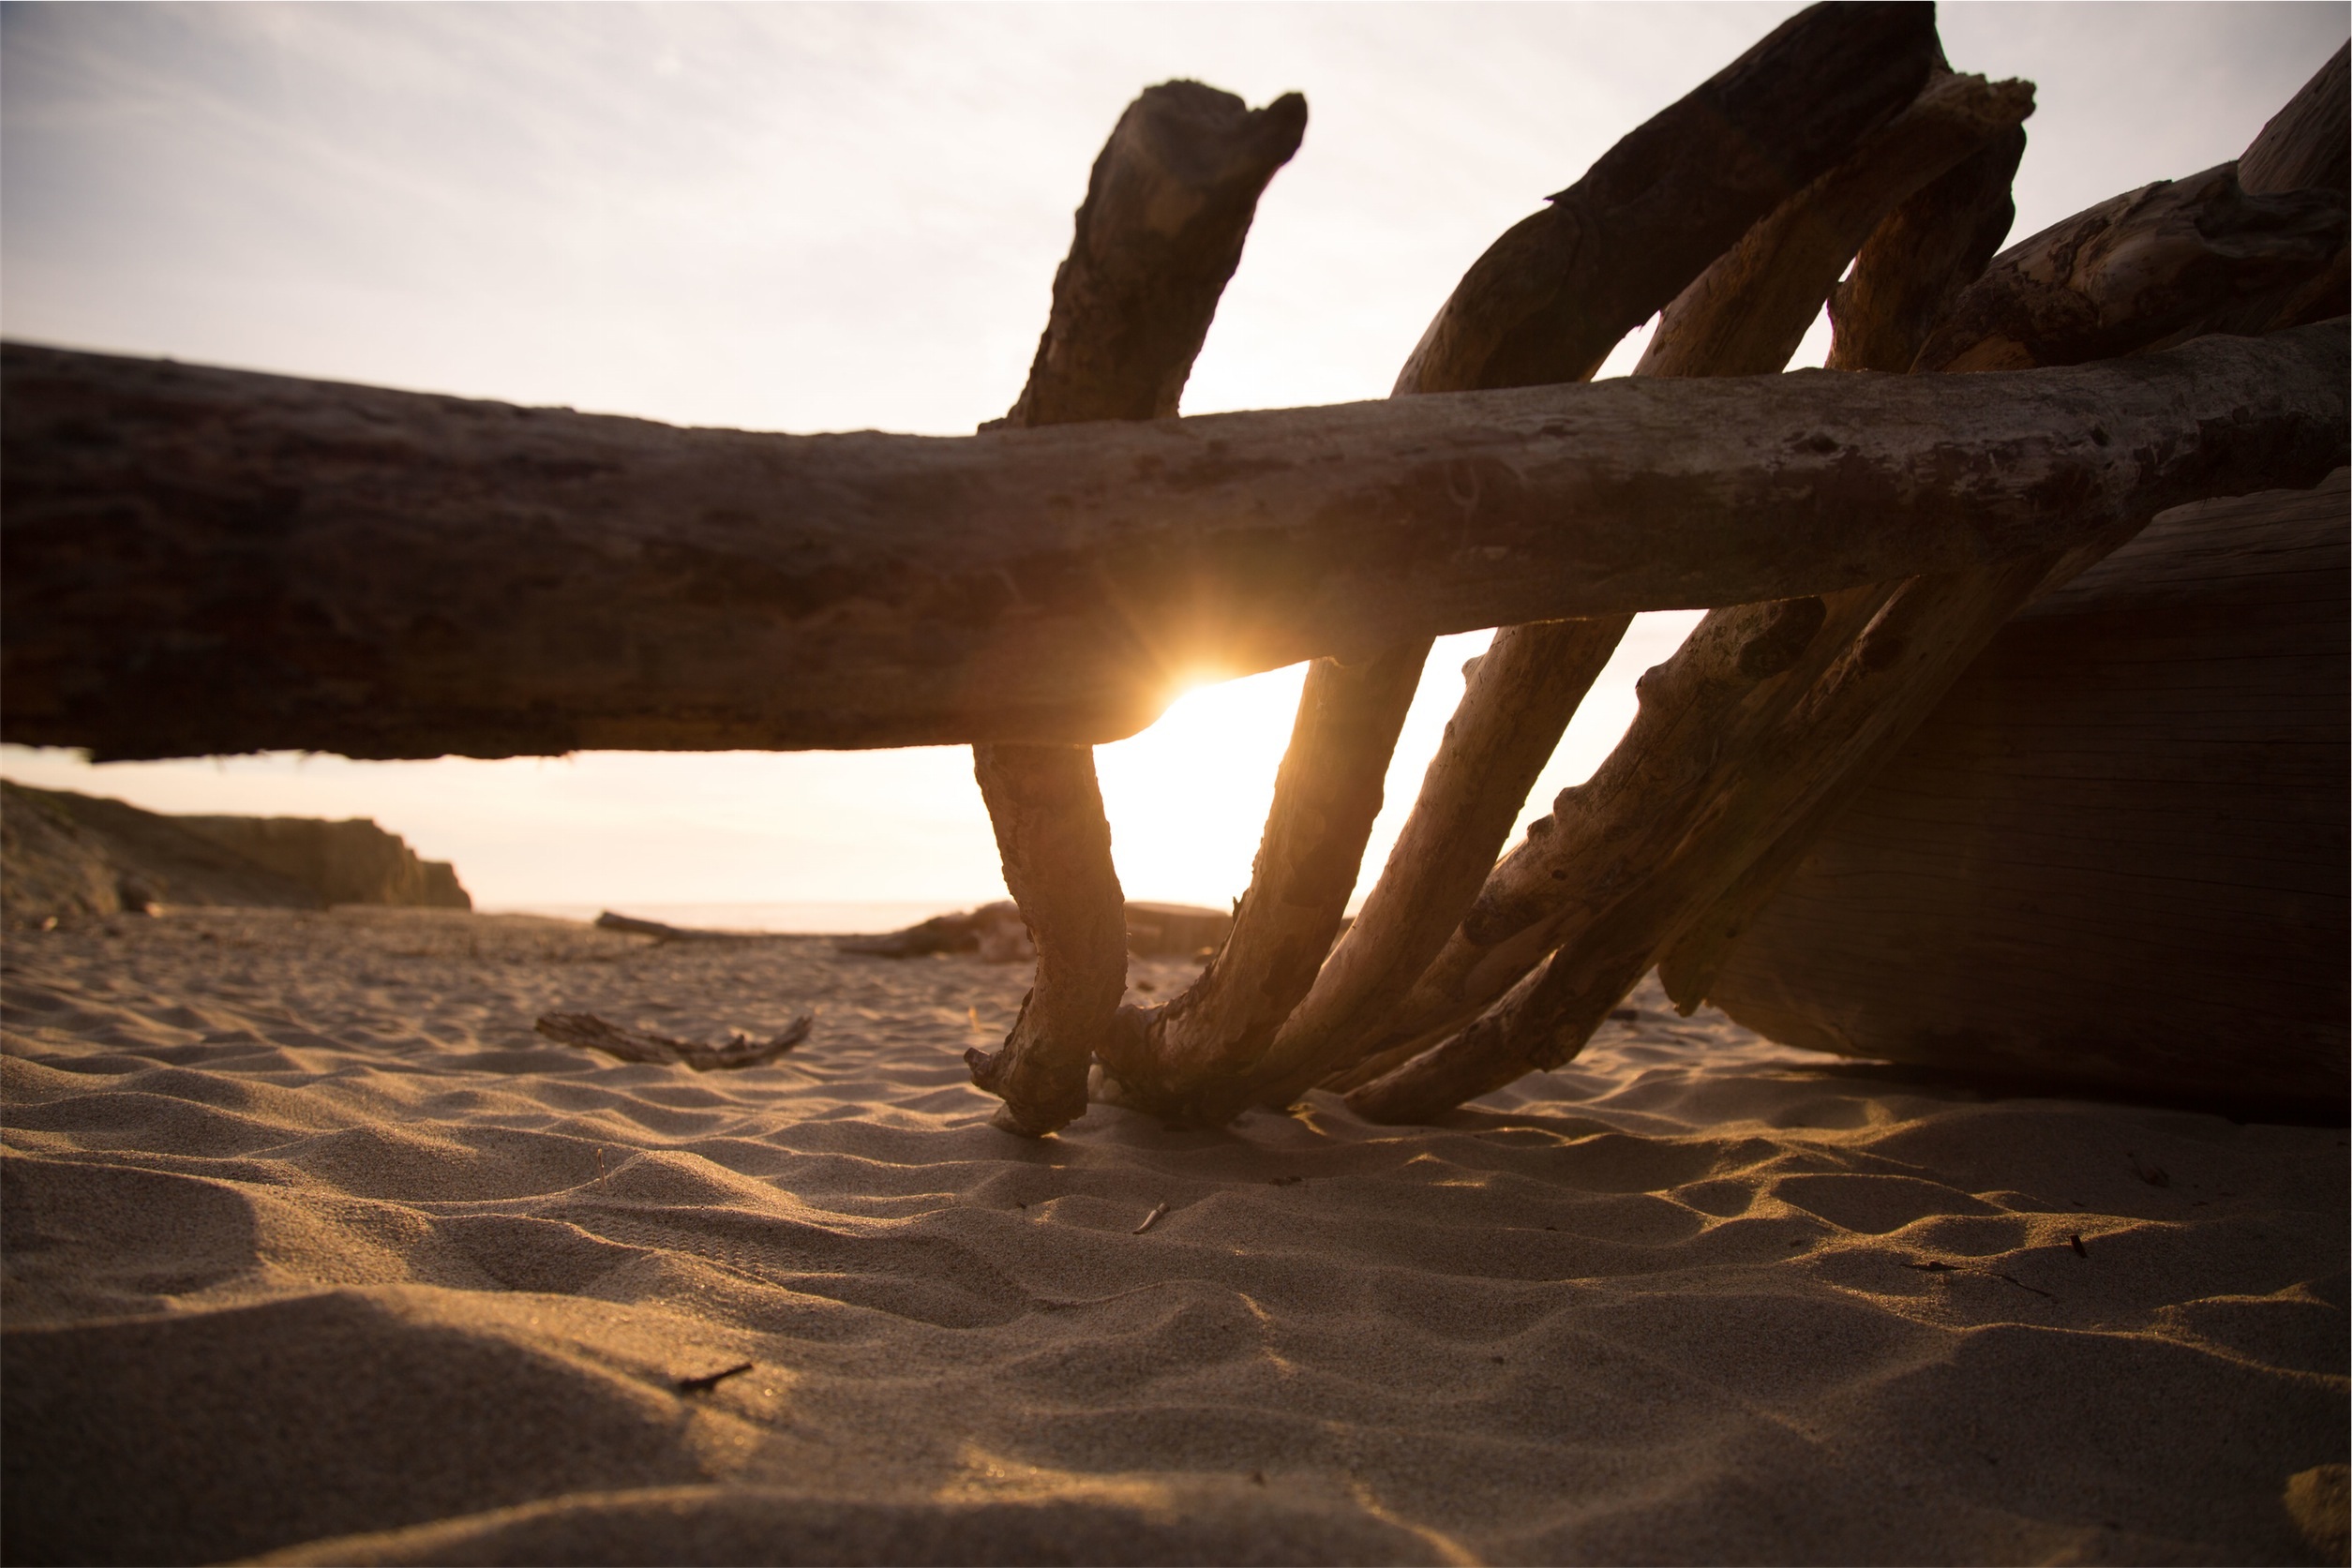
beach, sea, sand, rock, wood, sunset, sunlight, morning, formation, shadow, material, temple, logs, sunrays, natural environment